58th (Rutlandshire) Regiment of Foot

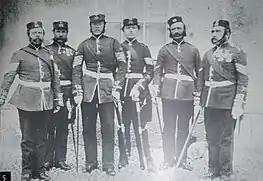
Non-commissioned officers of the 58th Regiment in New Zealand, c.1858

The regiment was deployed to Jamaica in 1816 and to Ceylon in 1828 and to New South Wales, where it took over garrison duties from the 80th Regiment of Foot, in 1843. It was deployed to New Zealand for service in the New Zealand Wars in March 1845. In December 1846, during the Whanganui campaign, 180 soldiers from the regiment and four Royal Artillery men were landed at Whanganui with two 12-pounder guns and began fortifying the town, building the Rutland Stockade on a hill at the town's northern end and the York Stockade towards the south. The establishment of the garrison heightened Te Mamaku's expectations of government intervention, and he vowed he would protect settlers but fight the soldiers. On 16 April 1847, after a minor chief of the Wanganui people was accidentally shot by a junior army officer, about 500 or 600 heavily armed Māori formed a "taua" (war party) that swept down the Whanganui River, plundering and burning settlers' houses and killing and mutilating a soldier from the 58th Regiment who ventured out of the town.